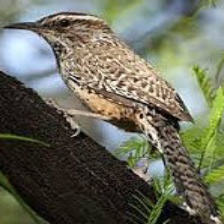
Species: FASCIATED WREN
Scientific name: CAMPYLORHYNCHUS FASCIATUS